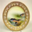
Label: plate